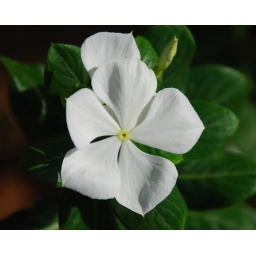
A white flower with yellow patch in the centre - Seen at St Thomas Mount - July 13, 2008